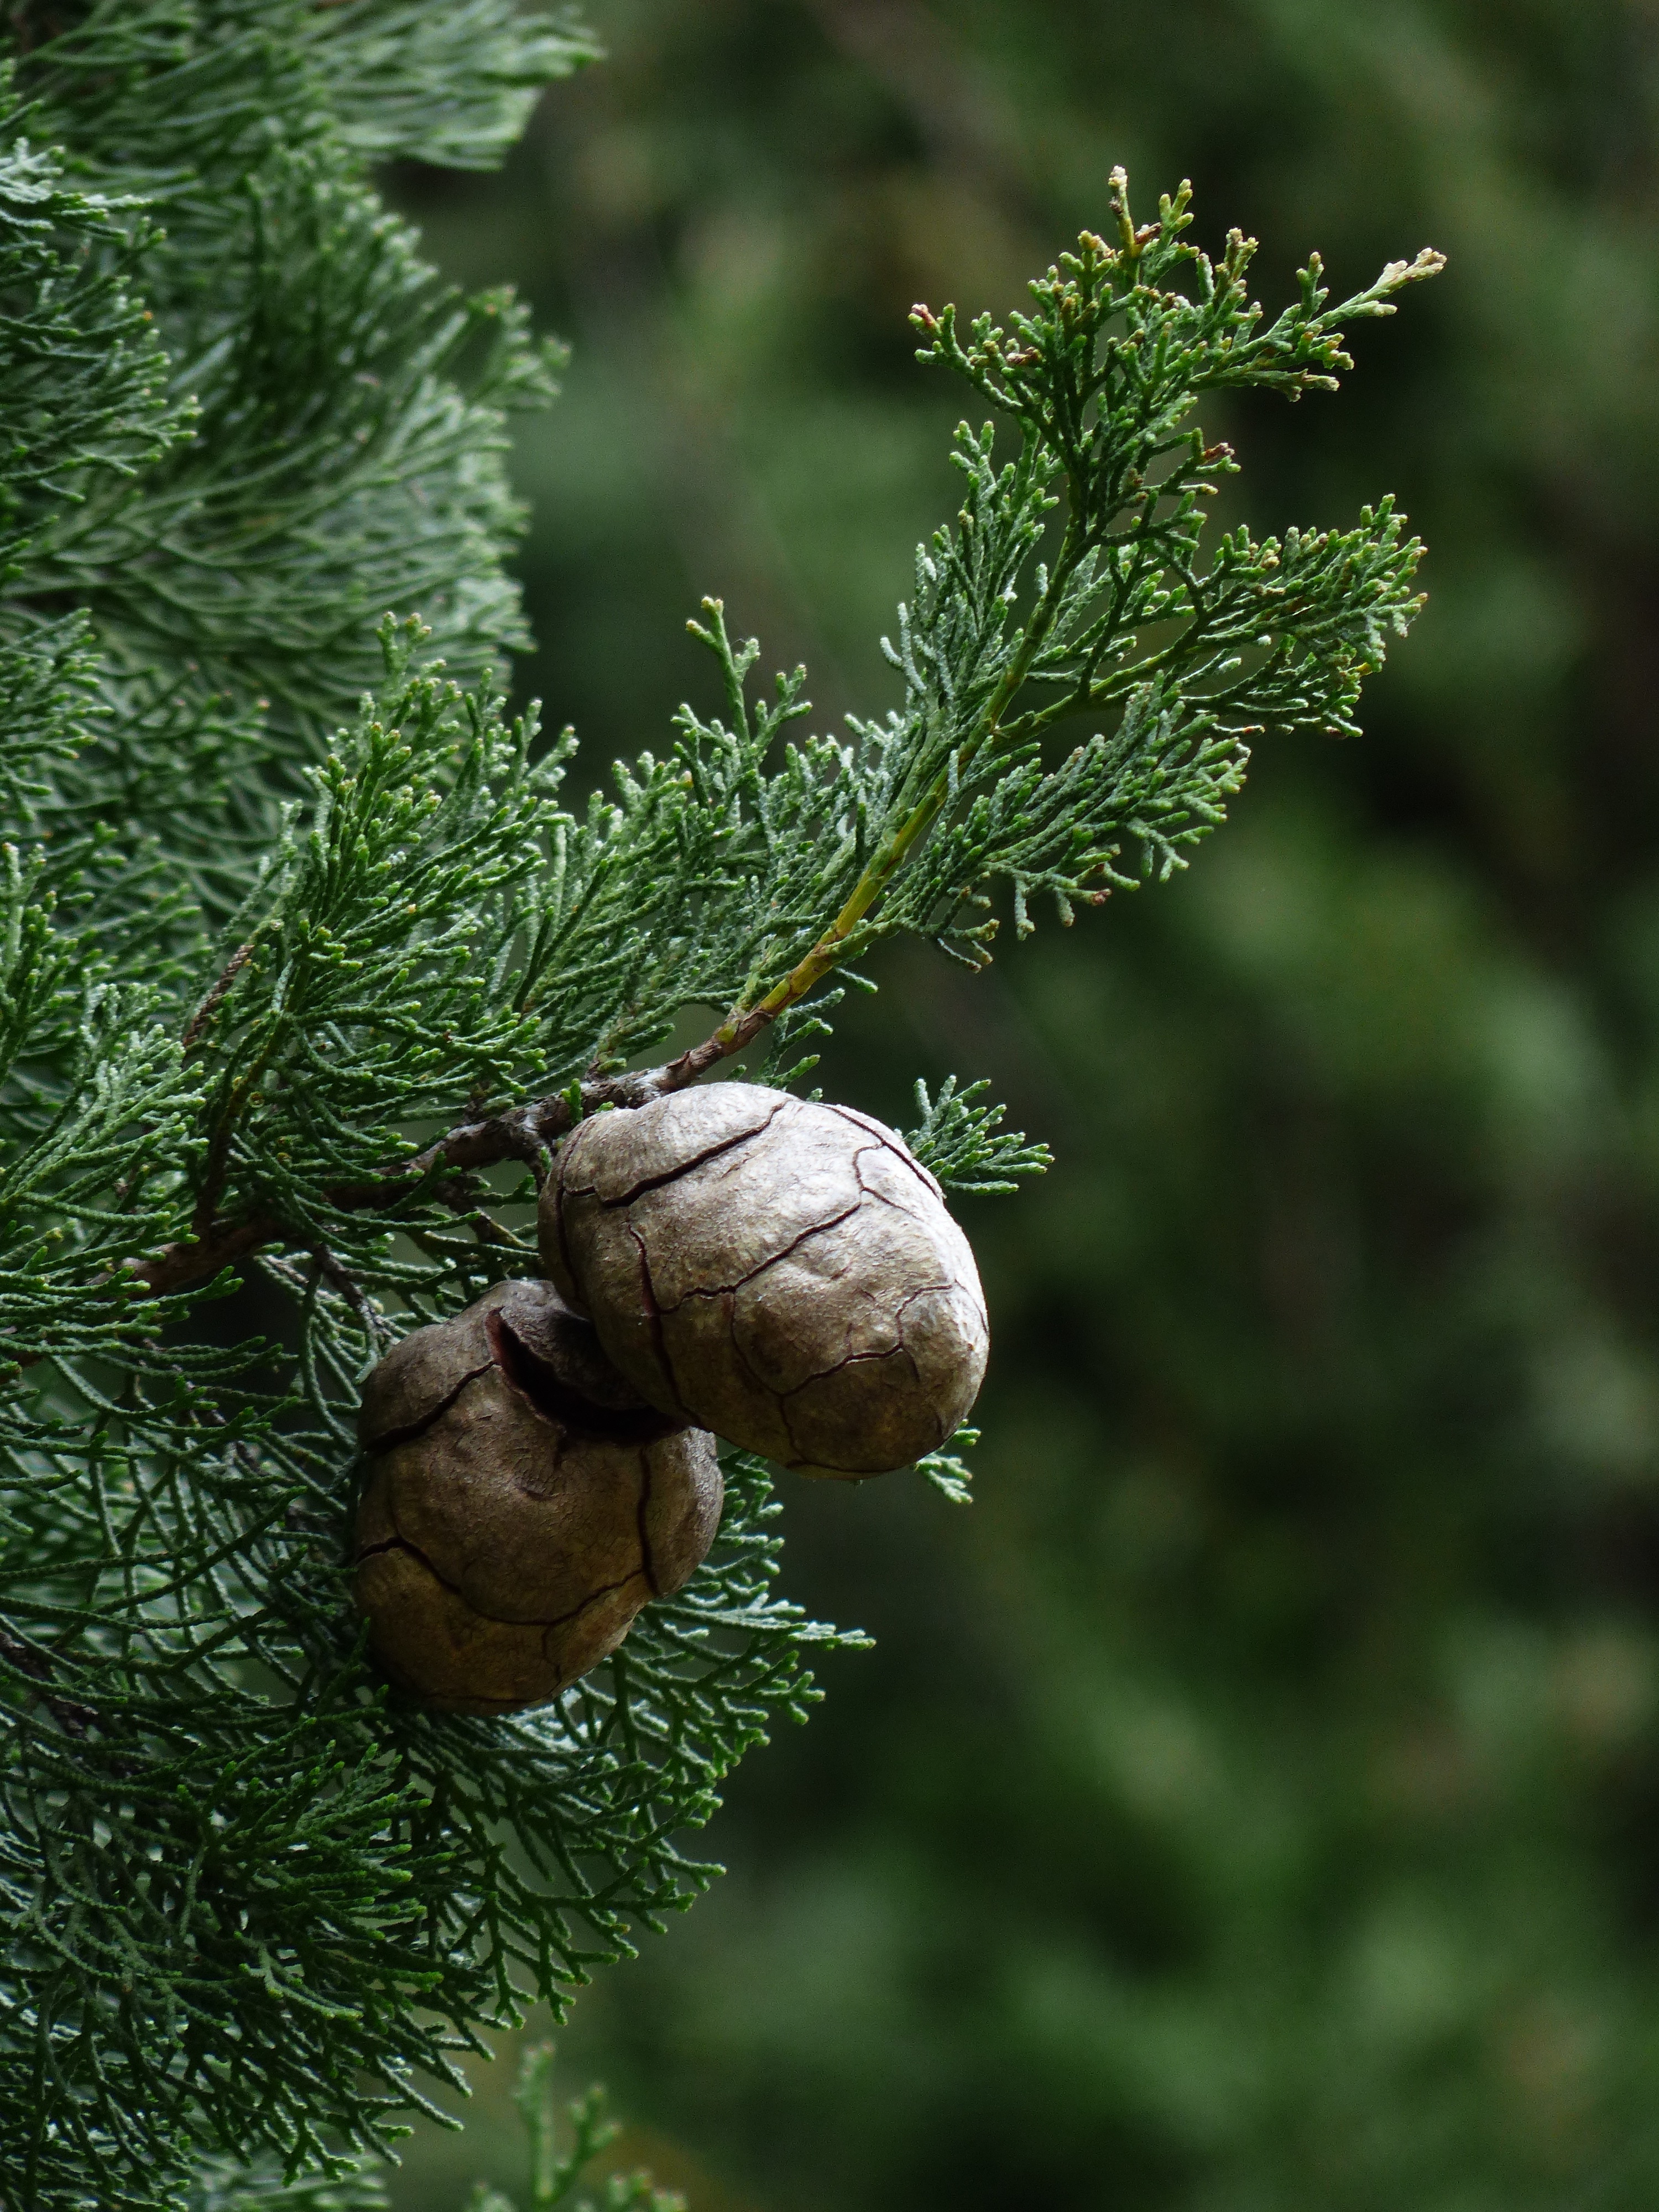
tree, nature, grass, branch, plant, leaf, flower, green, produce, autumn, botany, fir, flora, fauna, conifer, spruce, branches, woodland, larch, cypress, macro photography, cupressus sempervirens, cypress under glass, cypress branch, real cypress, italian cypress, mediterranean cypress, columnar cypress, mourning cypress, cupressaceae, woody plant, land plant, cupressus, cypress cone